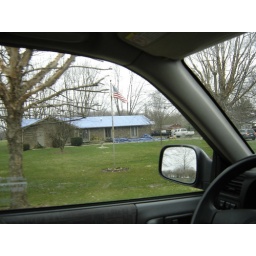
A home with signifcant roof damage caused by the tornado.